Arizona Sun Corridor

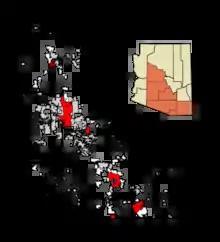
Map of the Arizona Sun Corridor, showing each county in the Sun Corridor, as well as their cities, towns, and CDPs. The largest community in each county is highlighted in red.

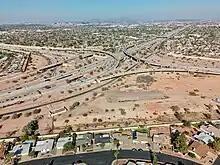
Loop 101 and US 60 interchange in Tempe

The Arizona Sun Corridor lies in the American Southwest, about halfway between the Southern California and Front Range Megaregions. It is shown on the map in deep blue.